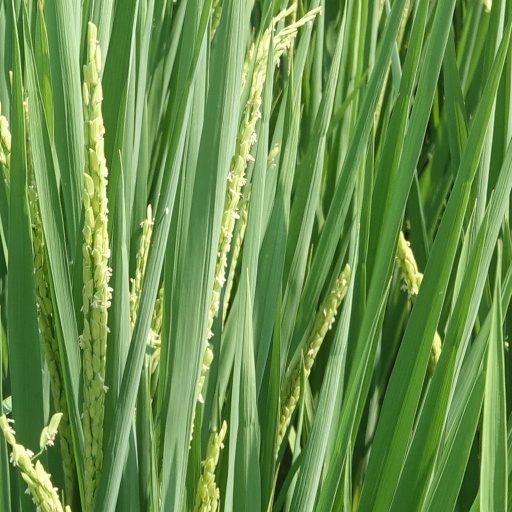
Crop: rice